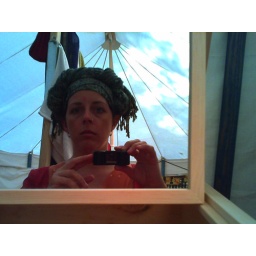
New mirror box from Tancred's Tangled Wood. And a pashmina wrapped around my head.